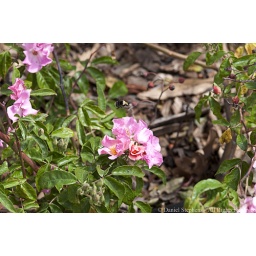
Bumblebee flying above pink roses